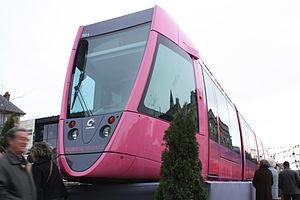
Rame Alstom Citadis n°101 du tramway de Reims, cérémonie d'accueil de la première rame. Livrée Ruedi baur.
Le tramway de Reims est un réseau de tramway qui relie, depuis le 16 avril 2011, le quartier rémois d'Orgeval, au nord de la ville, à la gare TGV de Bezannes, au sud-ouest de Reims. Il présente la particularité d'être le premier exemple de « partenariat public-privé » de France en ce qui concerne une infrastructure de ce type. Le budget définitif du projet, adopté le 22 juillet 2008 et supporté en majorité par le concessionnaire, s'élève à 345 396 325 euros, soit environ 30 800 000 €/km.